Tales of Wells Fargo

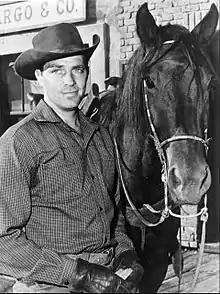
Dale Robertson as James "Jim" Whitcomb Hardie, 1958

Tales of Wells Fargo is an American Western television series starring Dale Robertson in 201 episodes that aired from 1957 to 1962 on NBC. Produced by Revue Productions, the series aired in a half-hour format until its final season, when it expanded to a full hour and switched from black-and-white to color.